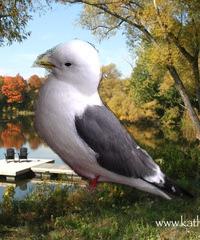
Bird species: Red_legged_Kittiwake
Bird type: waterbird
Background: water